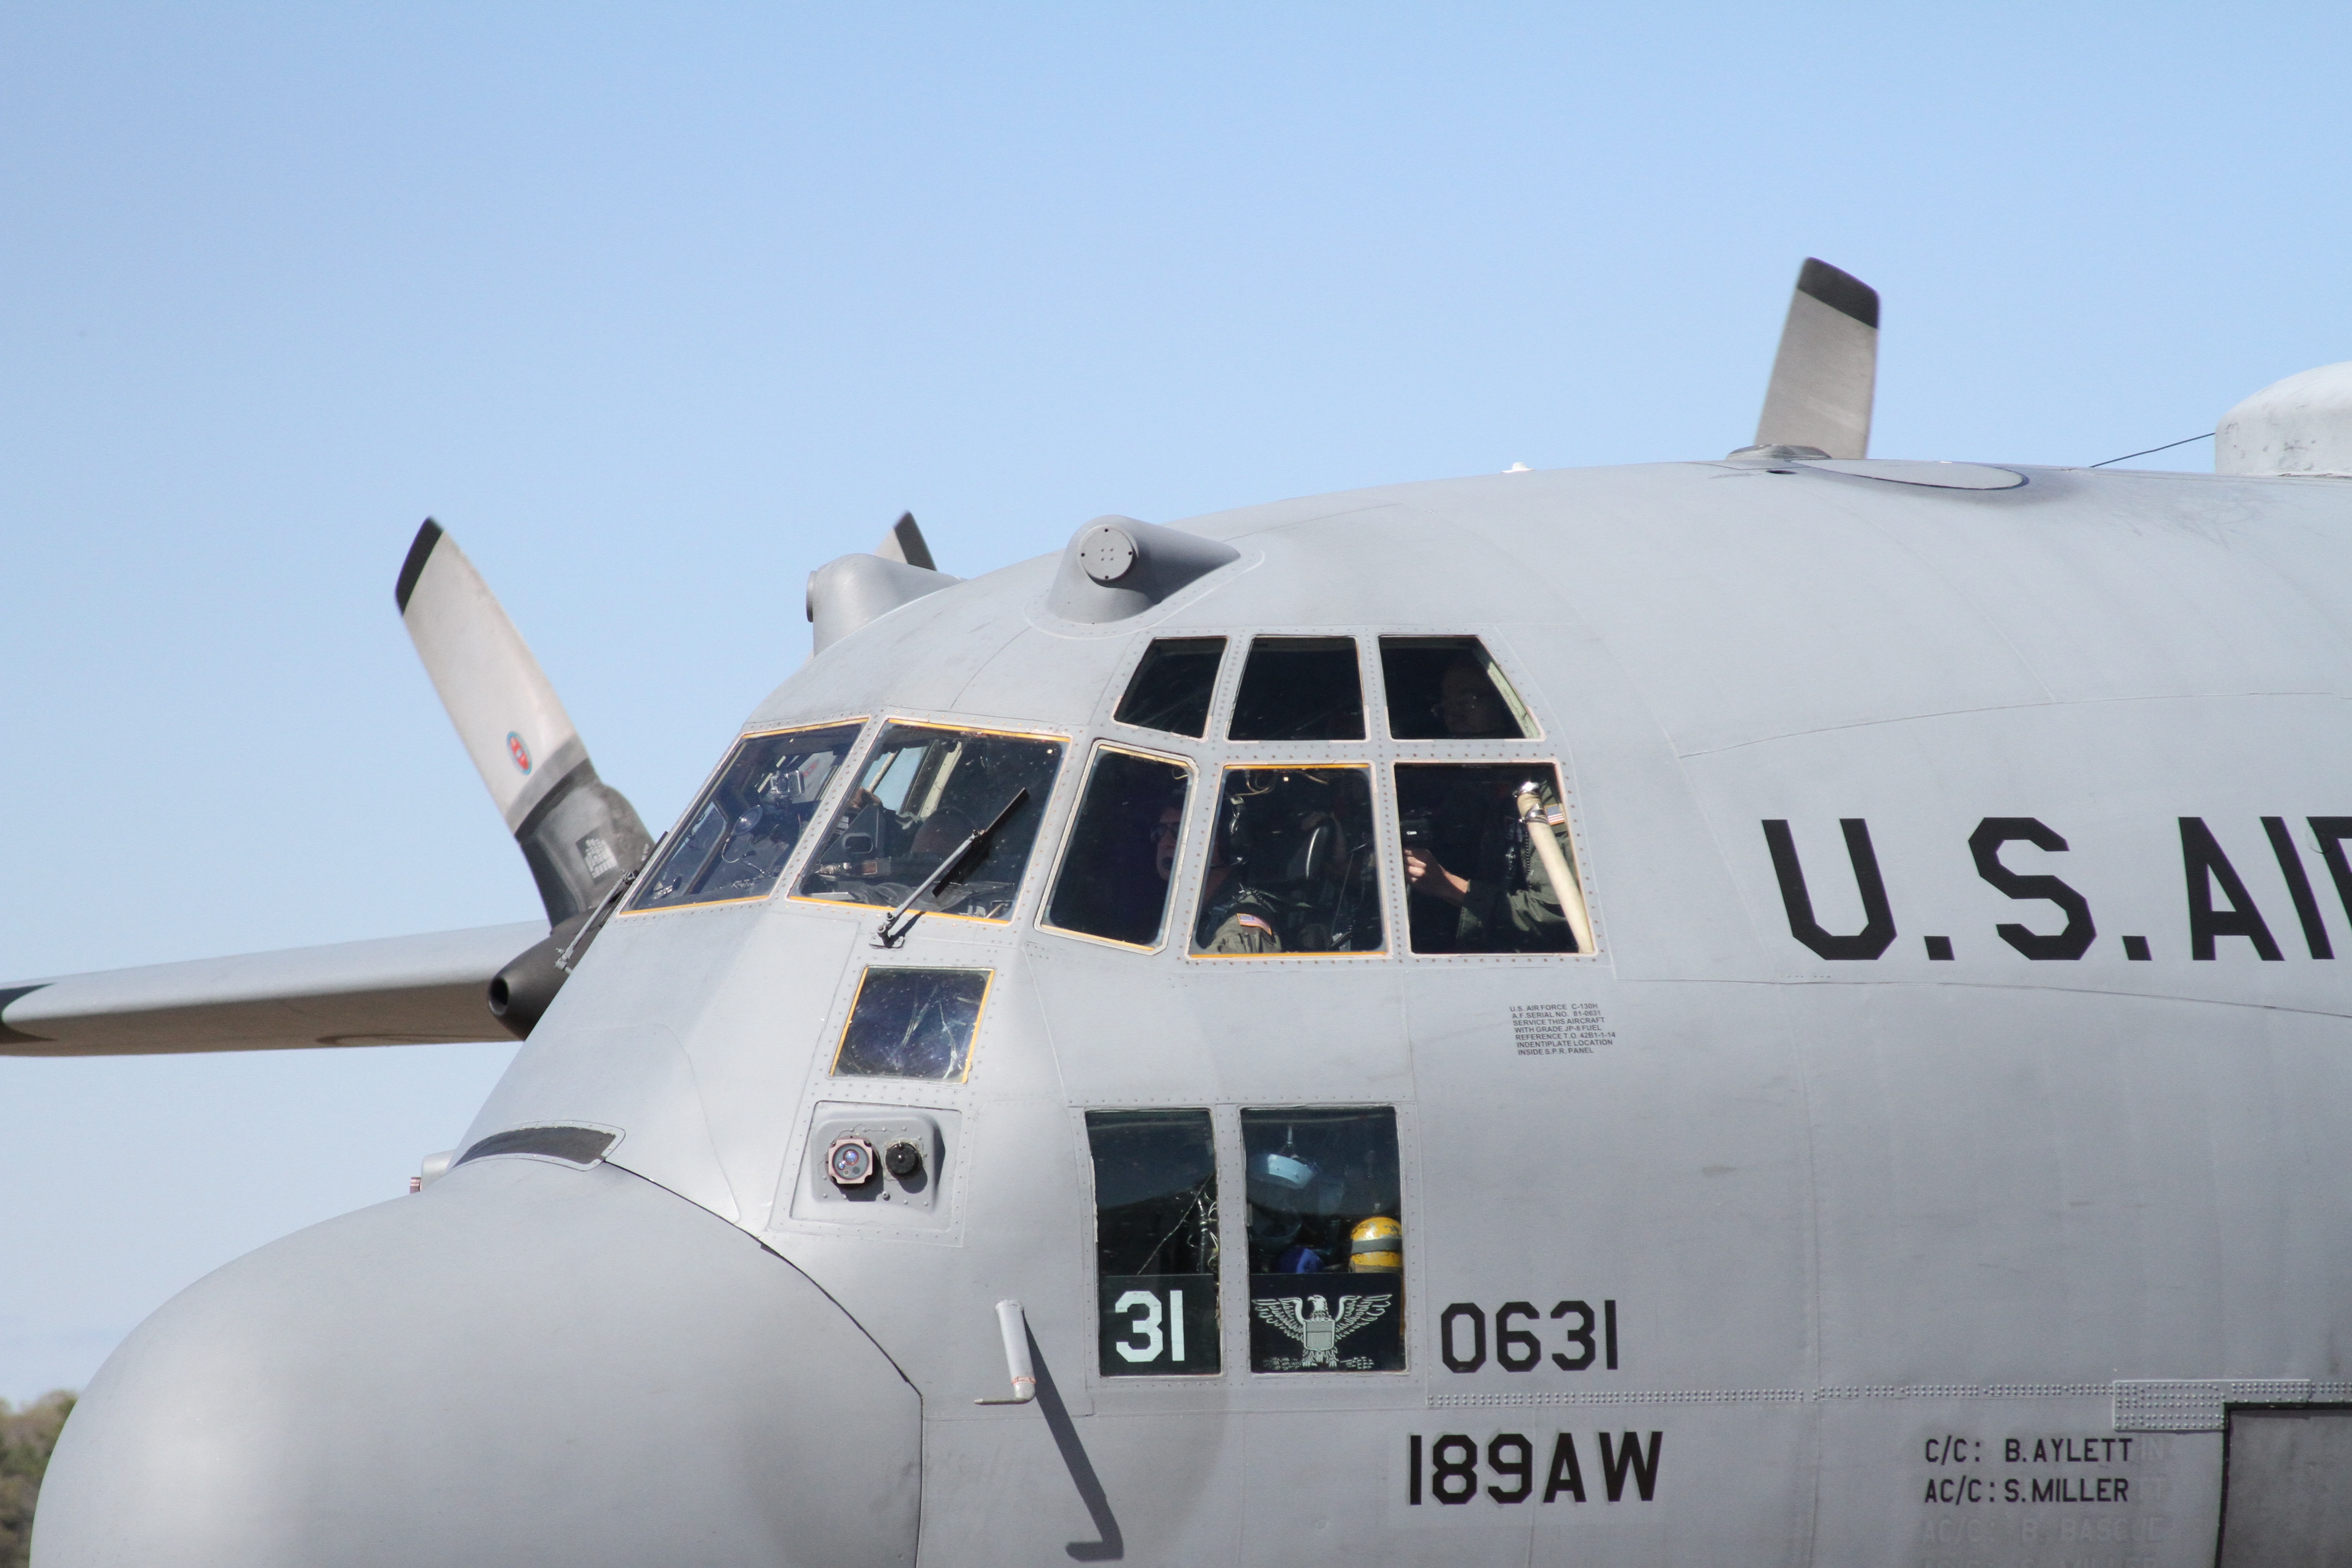
flying, airplane, plane, aircraft, military, transportation, vehicle, airline, aviation, flight, pilot, airliner, bomber, aerospace, air force, cargo aircraft, military aircraft, atmosphere of earth, aerospace engineering, aircraft engine, propeller driven aircraft, military transport aircraft, lockheed c 130 hercules